National Register of Historic Places listings in Jackson County, Missouri: Downtown Kansas City

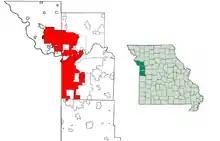
Map of Kansas City, Missouri

The National Register of Historic Places listings in downtown Kansas City, Missouri is intended to be a complete list of the properties and districts on the National Register of Historic Places in downtown Kansas City, Missouri, United States. Downtown Kansas City is defined as being roughly bounded by the Missouri River to the north, 31st Street to the south, Troost Avenue to the east, and State Line Road to the west. The locations of National Register properties and districts are in an online map.